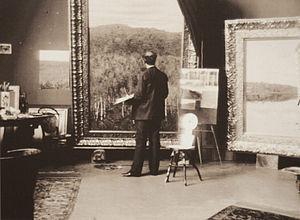
La Maison-atelier d'Isaac Levitan est un bâtiment remarquable du patrimoine fédéral de Russie.